Chaetognatha

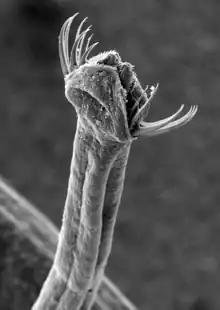
The jaw organ of a chaetognath of the genus "Sagitta"

The mouth opens into a muscular pharynx, which contains glands to lubricate the passage of food. From here, a straight intestine runs the length of the trunk to an anus just forward of the tail. The intestine is the primary site of digestion and includes a pair of diverticula near the anterior end. Materials are moved about the body cavity by cilia. Waste materials are simply excreted through the skin and anus. Eukrohniid species possess an oil vacuole closely associated with the gut. This organ contains wax esters which may assist reproduction and growth outside of the production season for "Eukrohnia hamata" in Arctic seas. Owing to the position of the oil vacuole in the center of the tractus, the organ may also have implications for buoyancy, trim and locomotion.